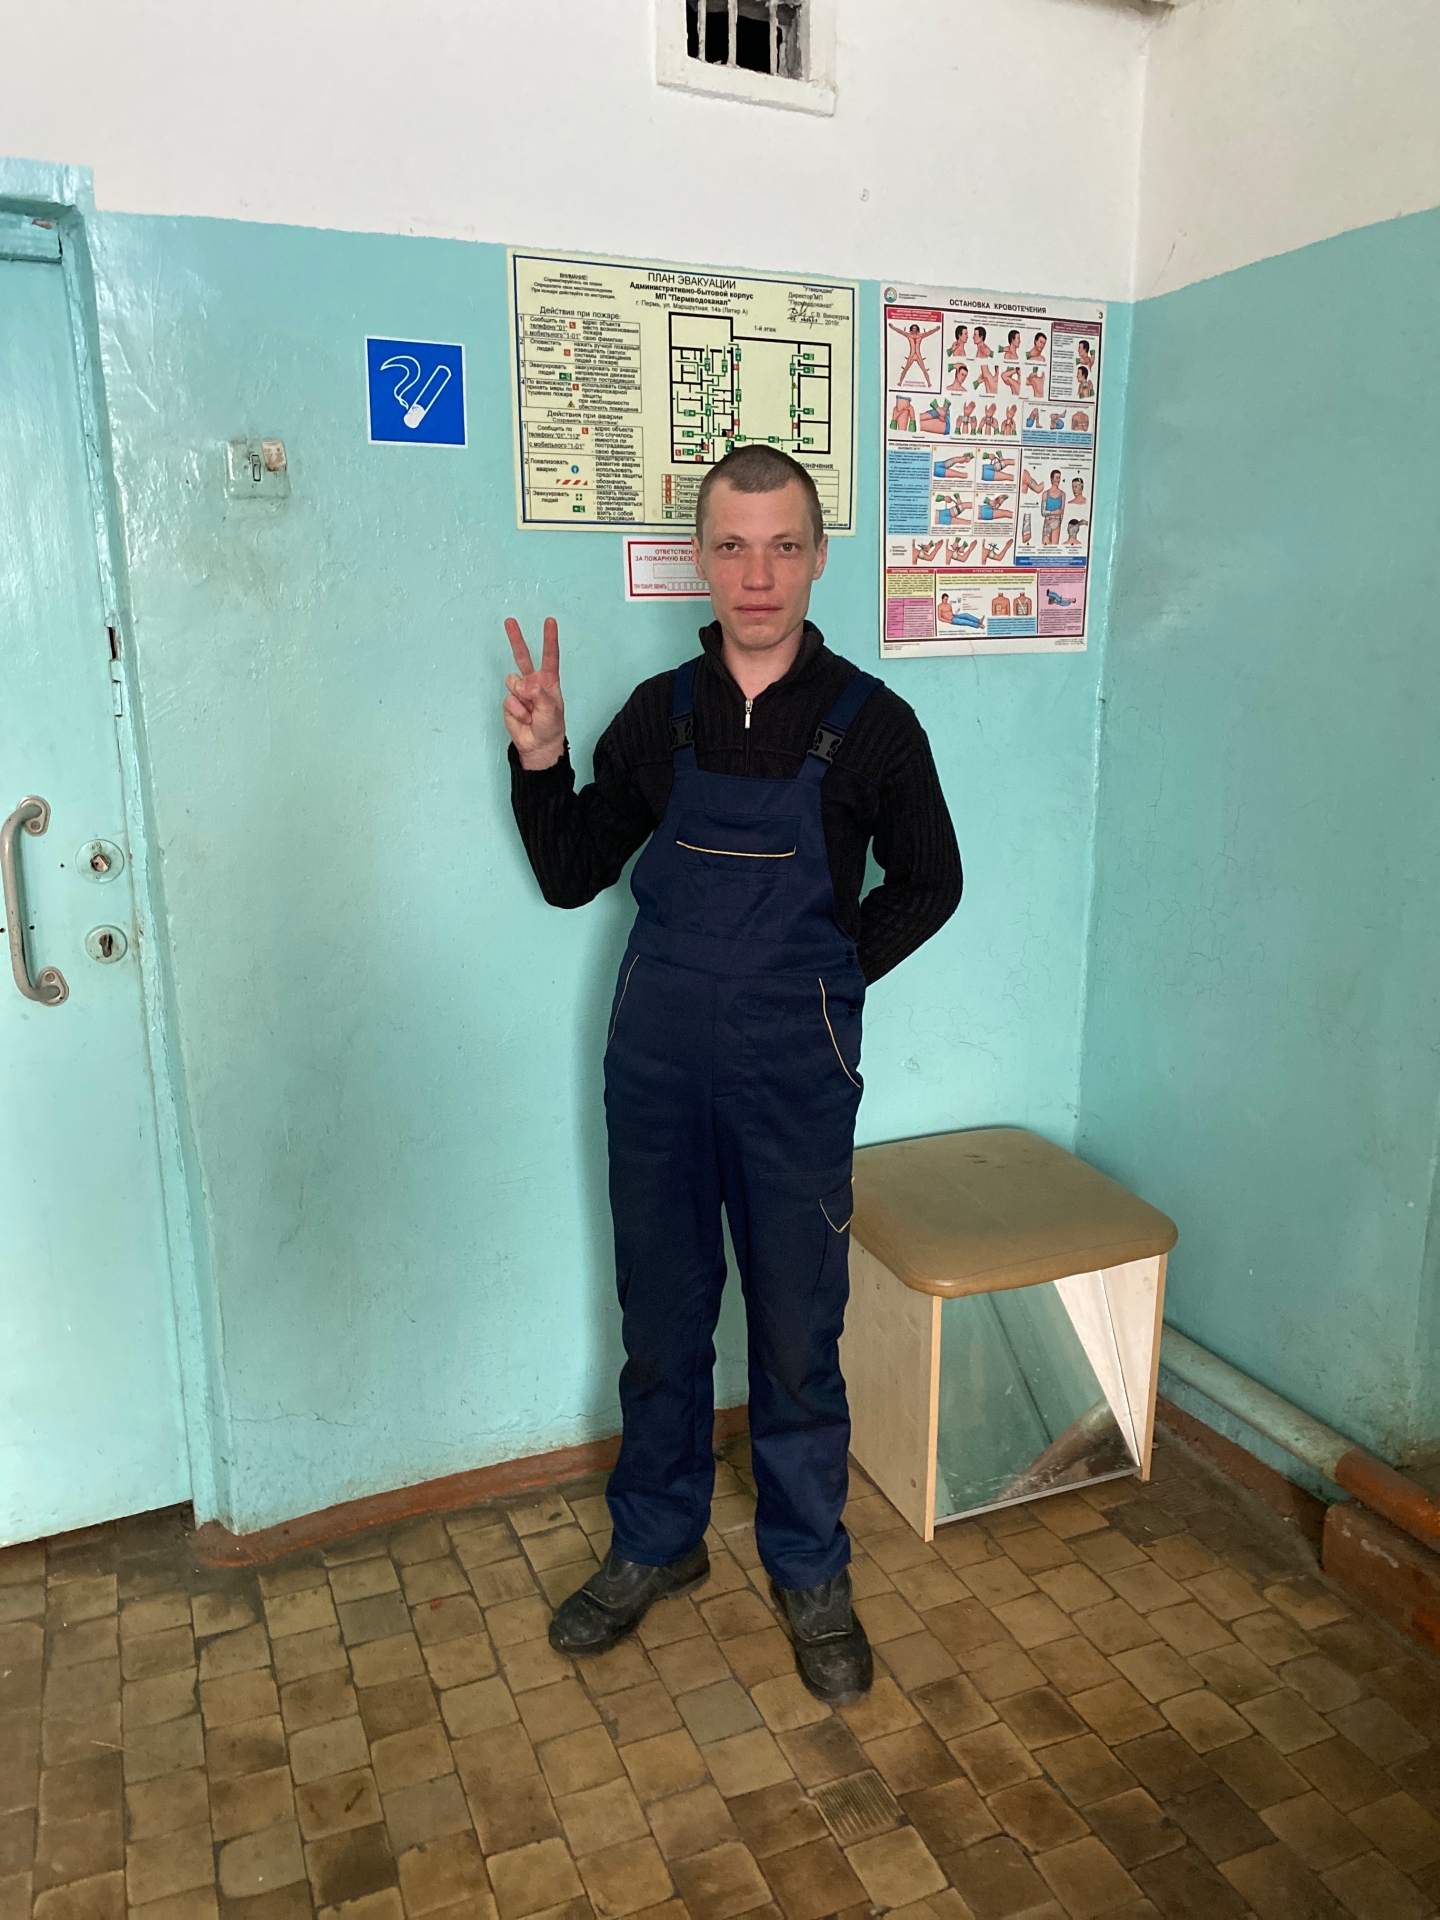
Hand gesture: peace